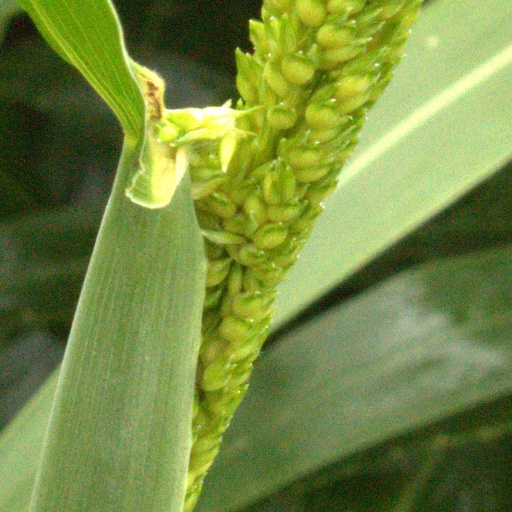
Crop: sorghum